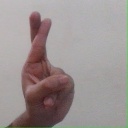
अक्षर: र